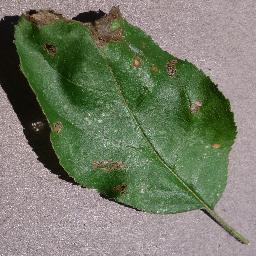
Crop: apple
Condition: black_rot